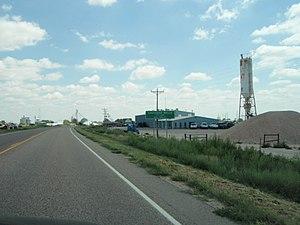
Cheyenne Wells est une ville américaine, siège du comté de Cheyenne dans le Colorado.